2007 AFC Futsal Championship

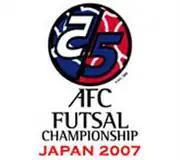

The 2007 AFC Futsal Championship was held in Osaka and Amagasaki, Japan from 13 to 19 May 2007.